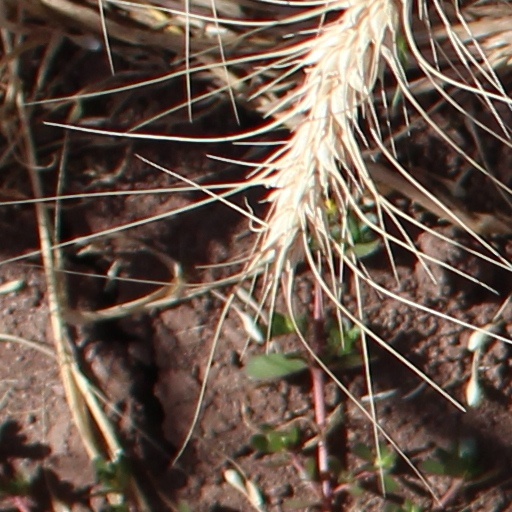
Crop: wheat